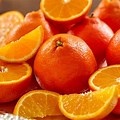
Label: mandarine